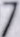
Number: 7